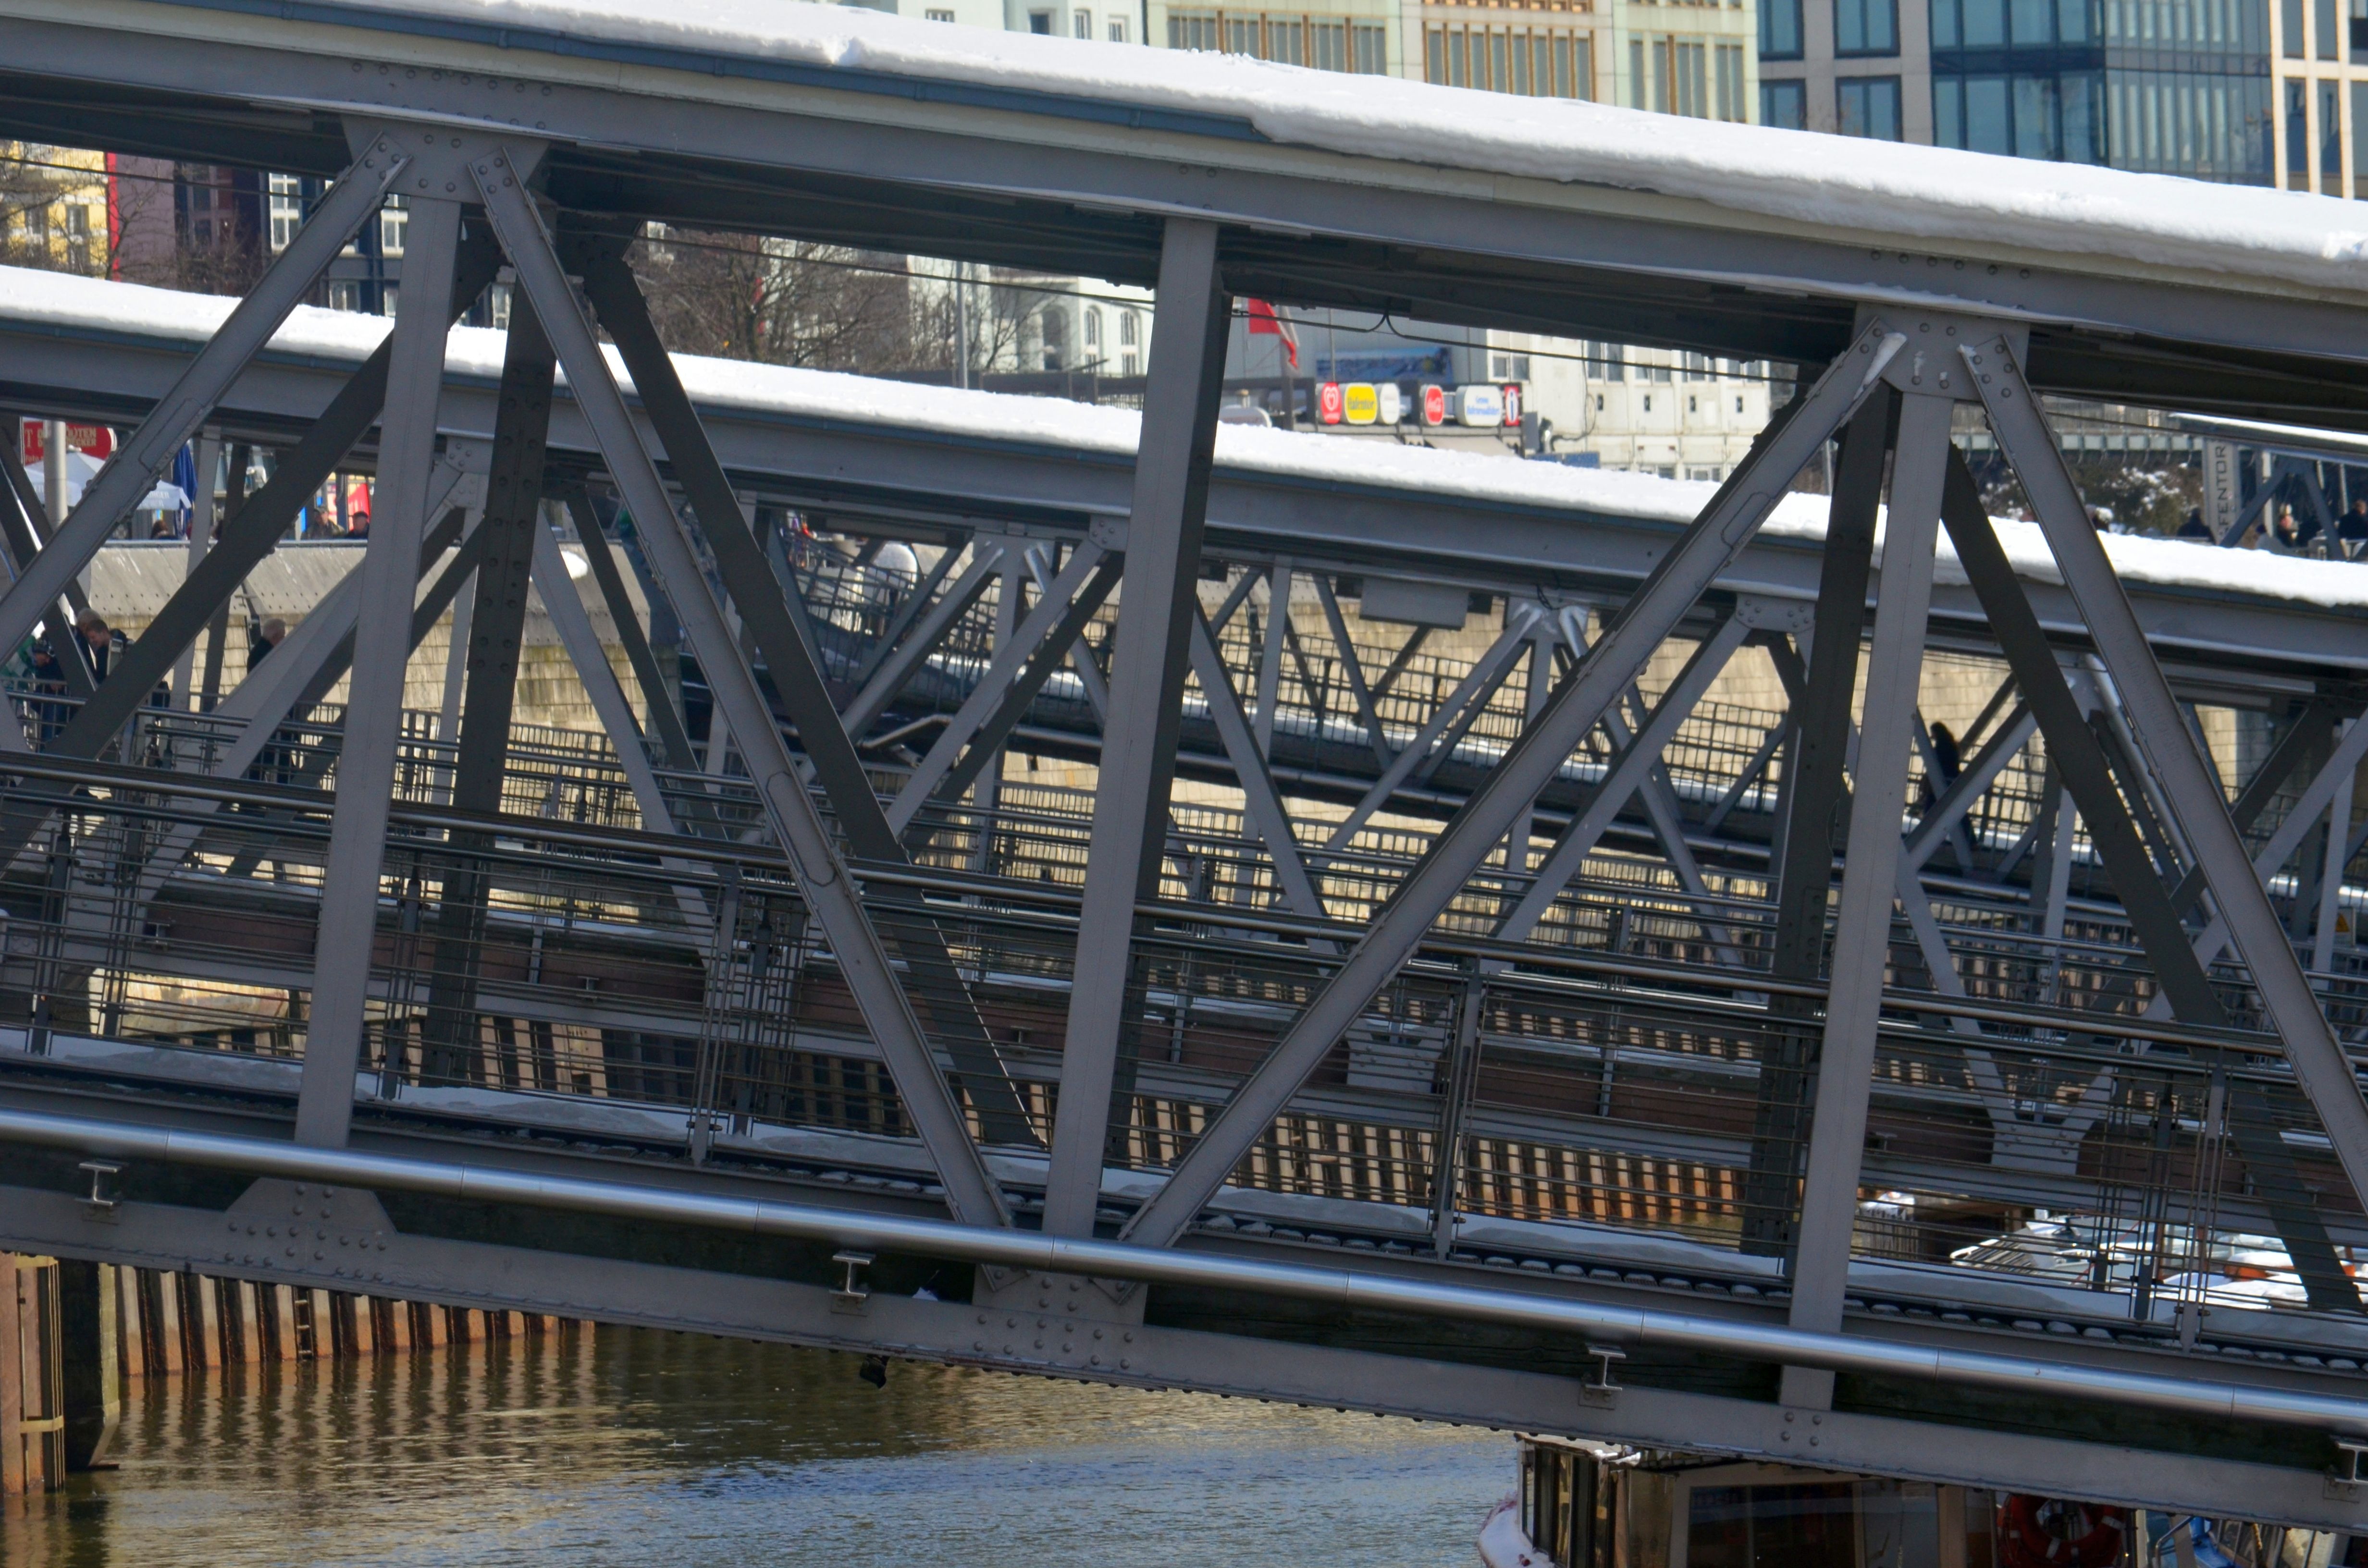
track, bridge, overpass, transport, vehicle, port, public transport, ferry, boats, bridges, hamburg, investors, landungsbr cken, truss bridge, skyway, rolling stock, girder bridge